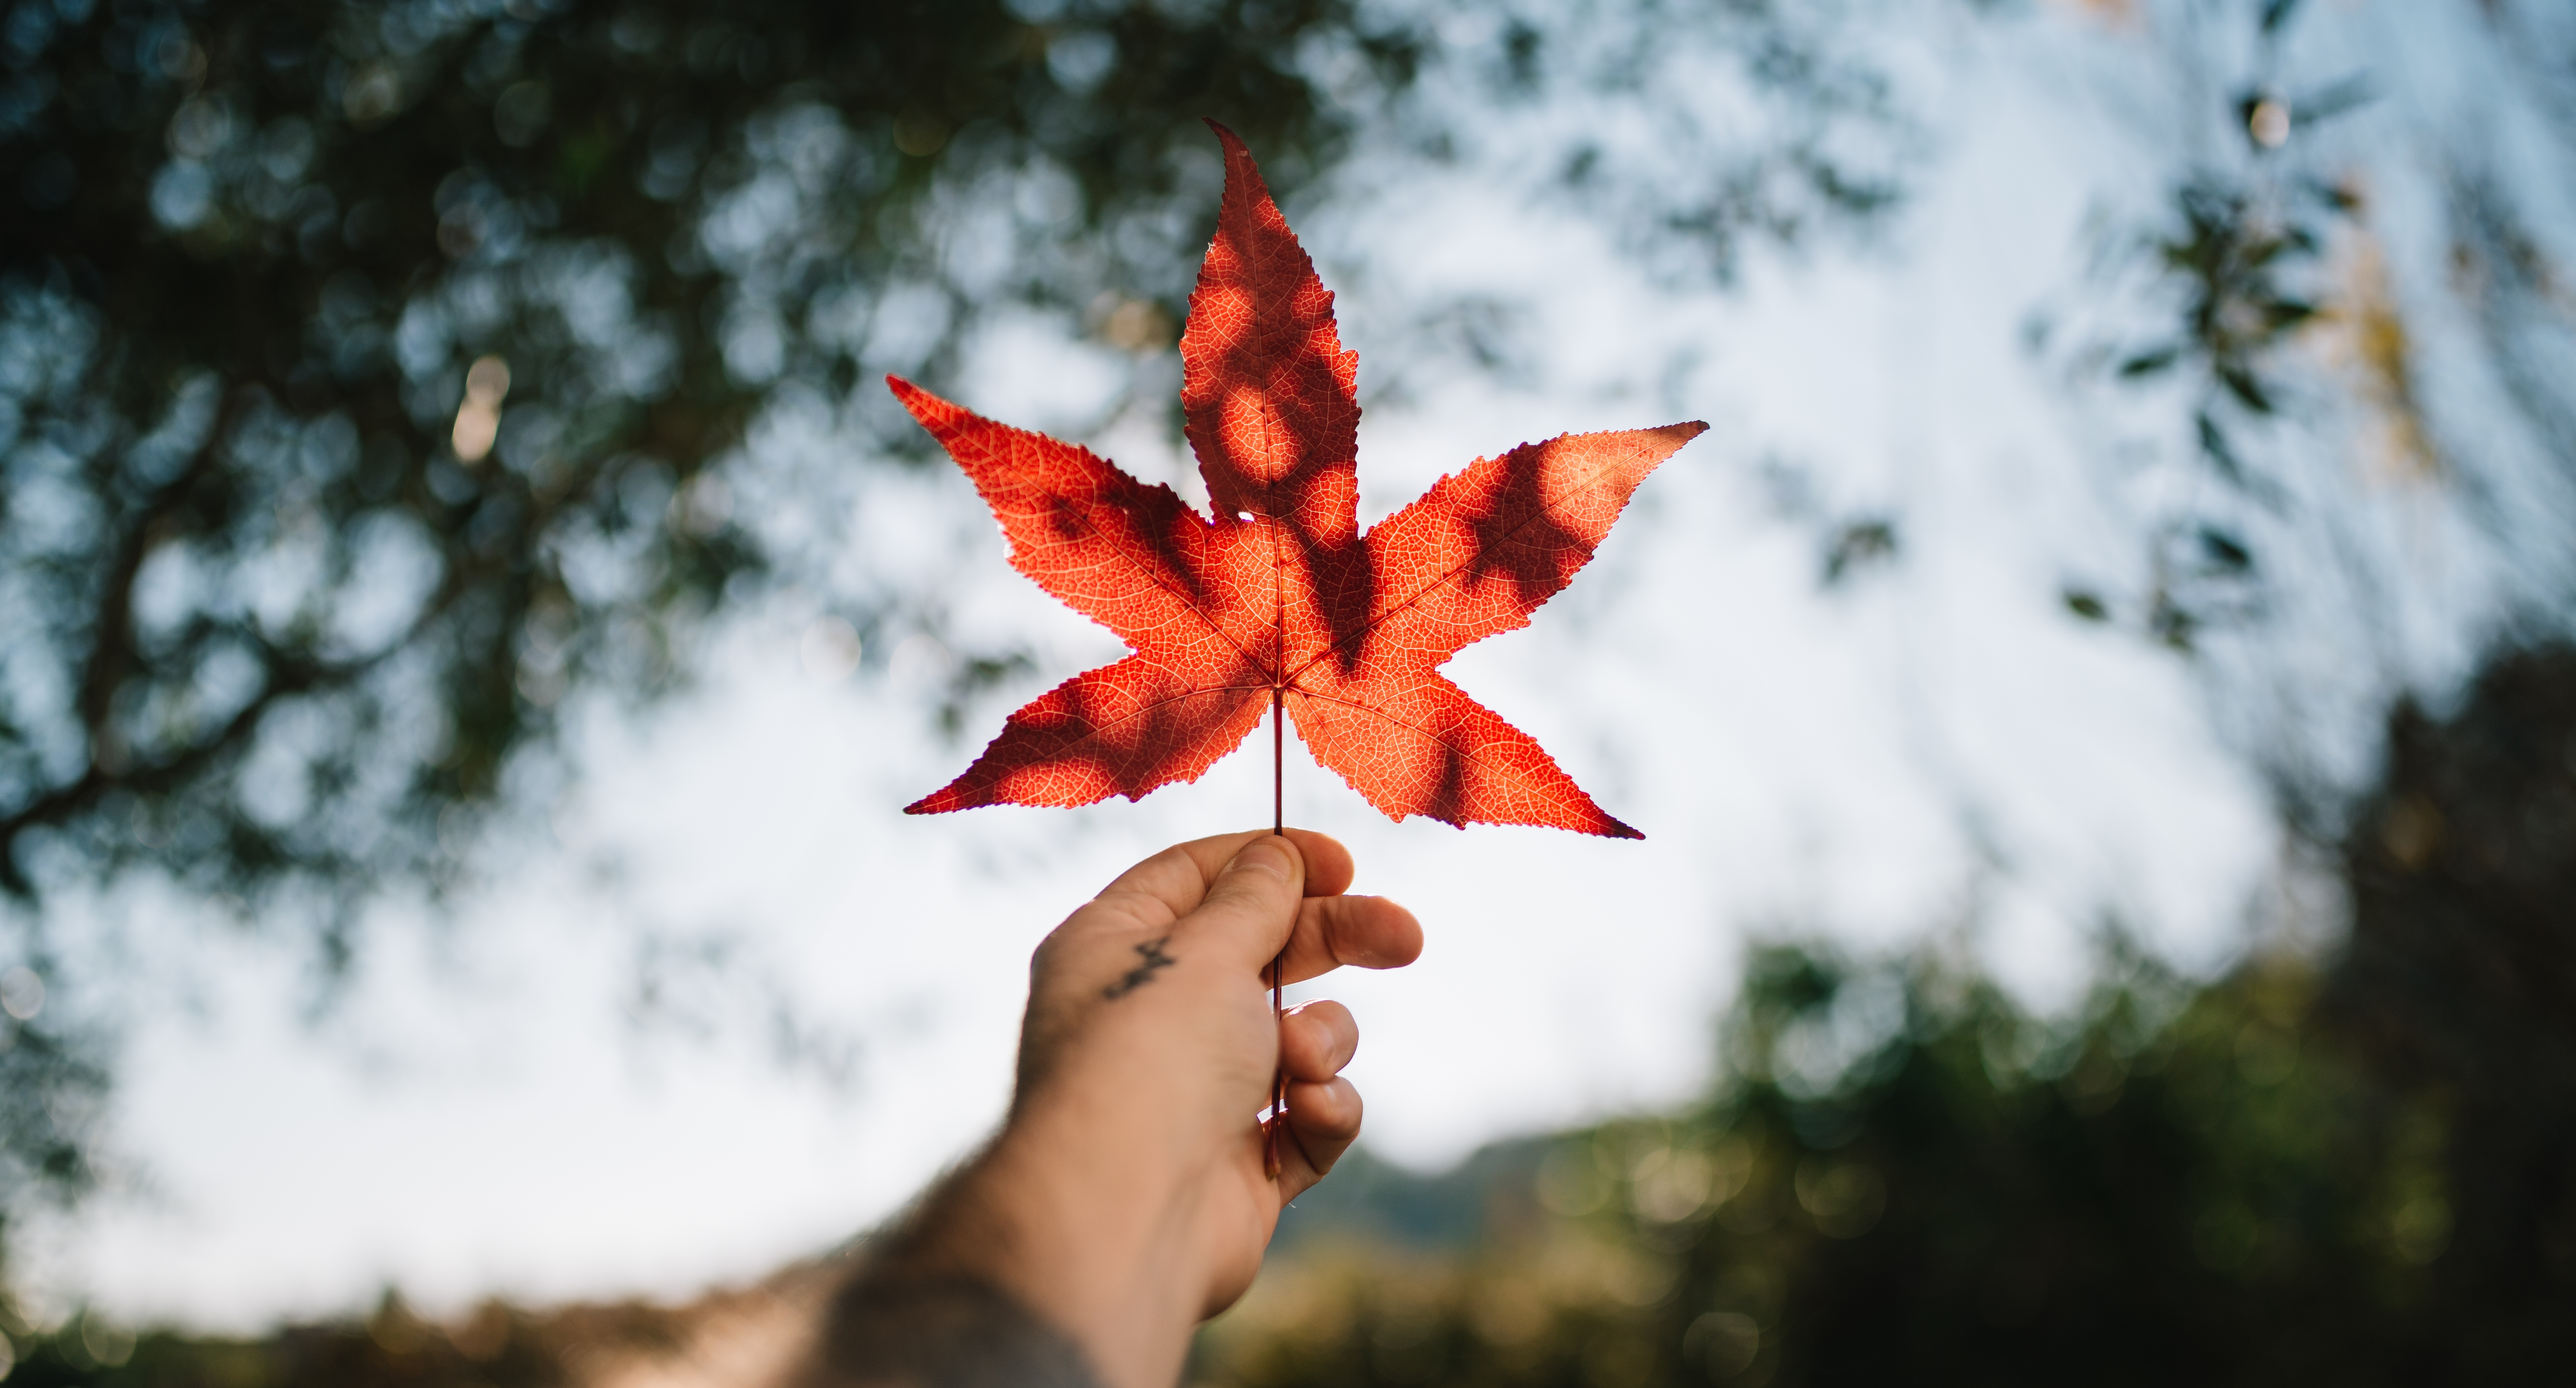
tree, nature, branch, winter, plant, sunlight, leaf, flower, spring, red, autumn, botany, flora, season, maple tree, maple leaf, woody plant